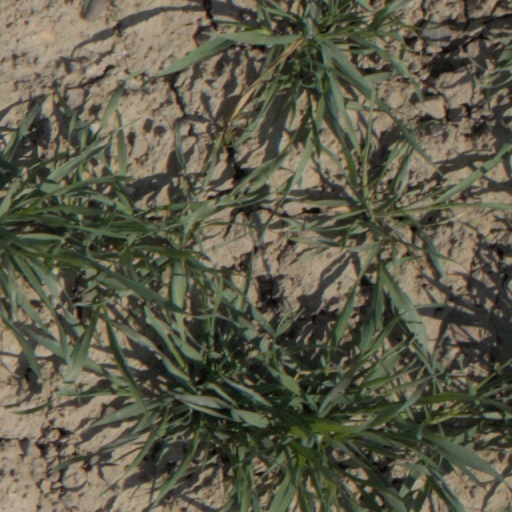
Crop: wheat